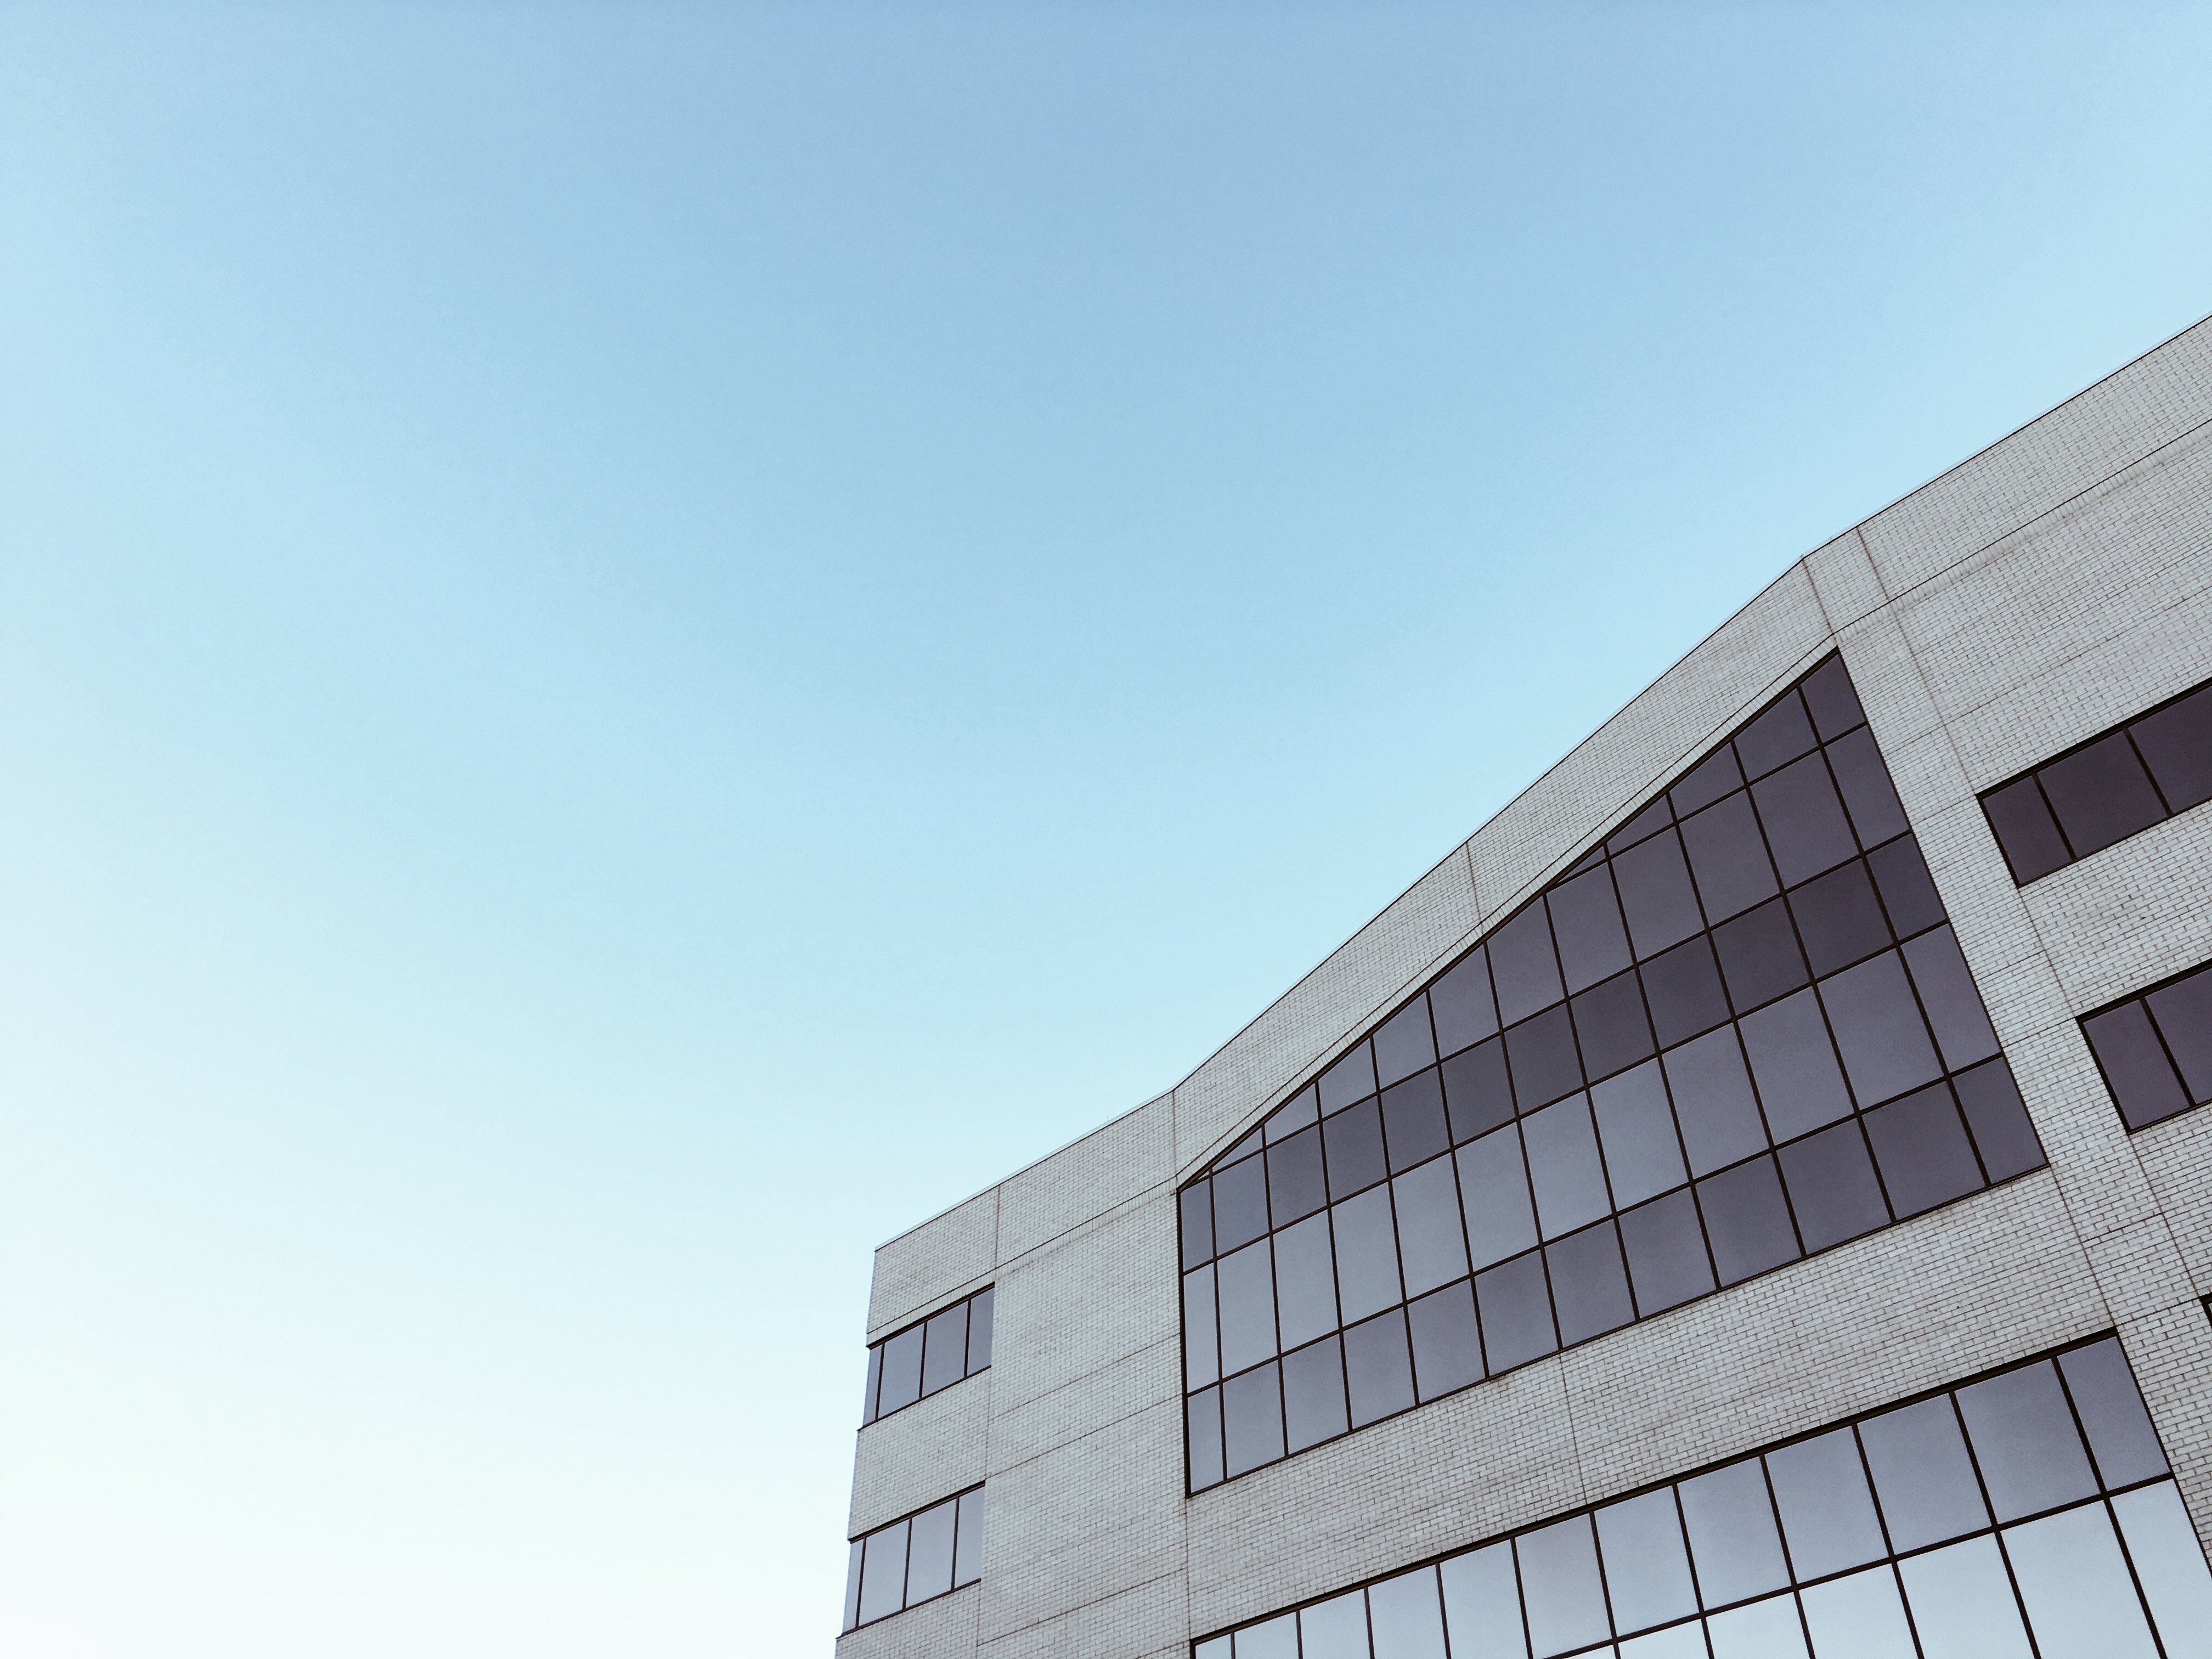
architecture, structure, sky, house, building, skyscraper, facade, blue, professional, tower block, windows, headquarters